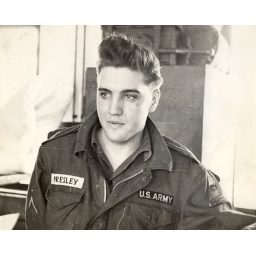
A young Elvis reflects on his image in the bathroom mirror while serving in Germany.